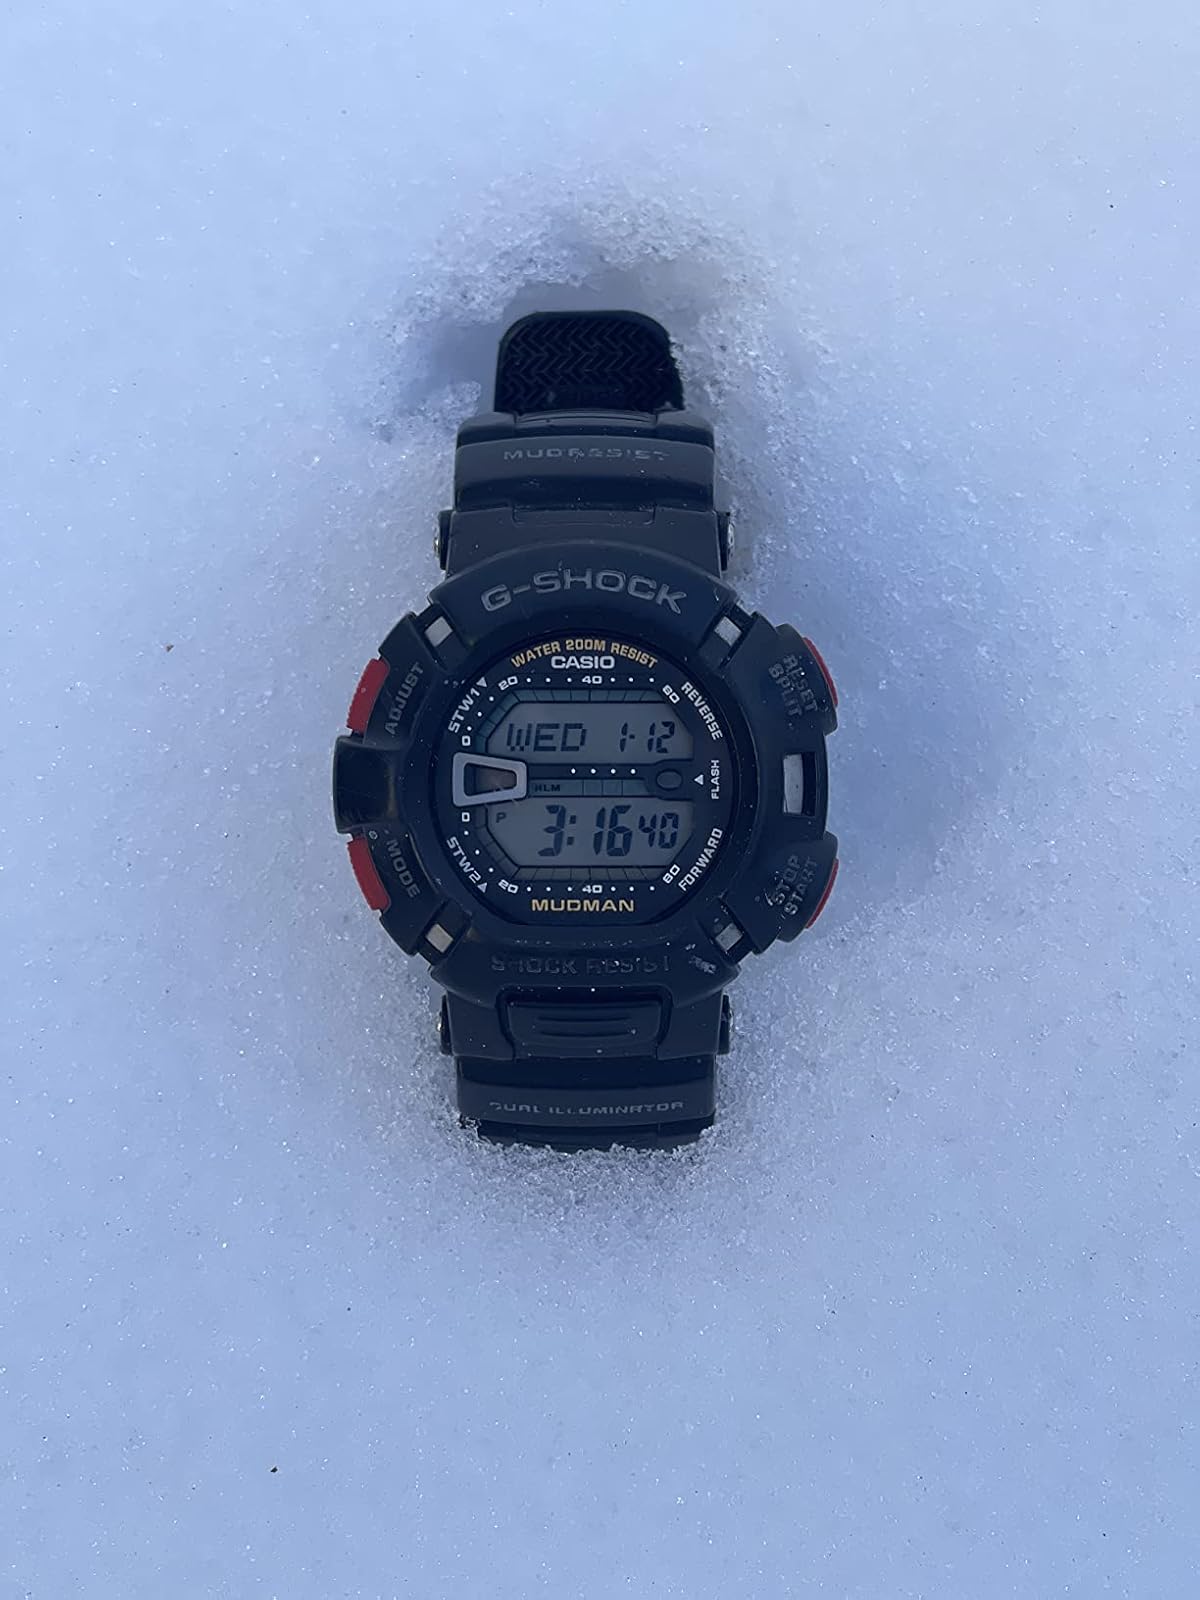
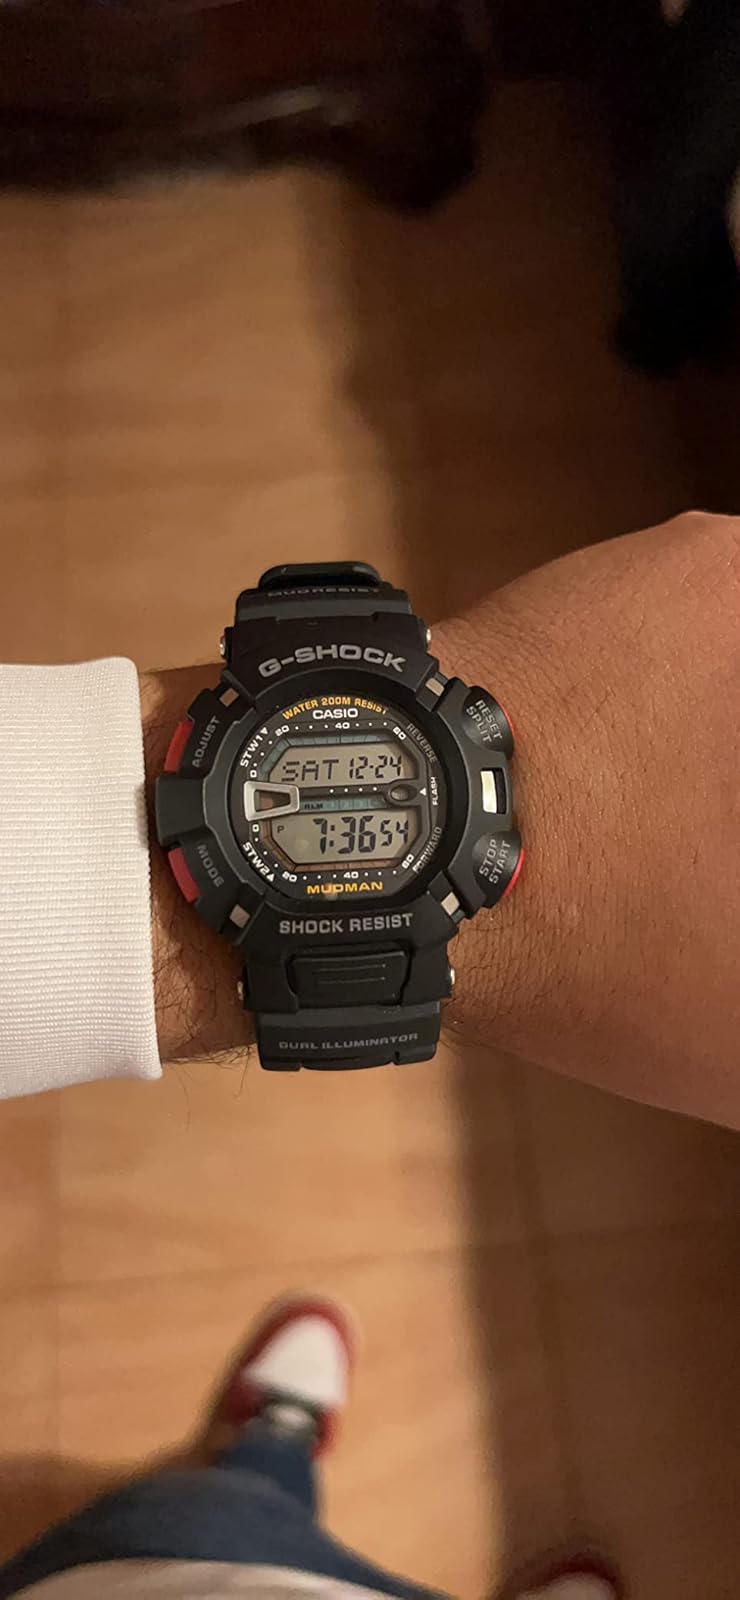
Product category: accessories_watch
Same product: yes